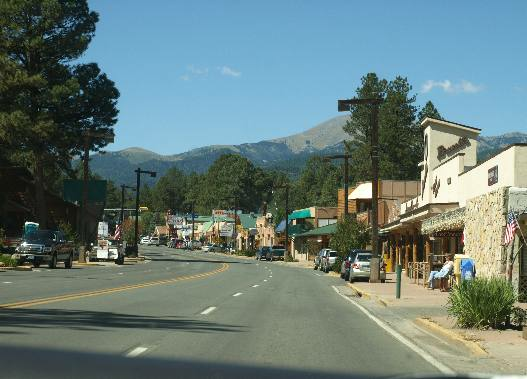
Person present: No